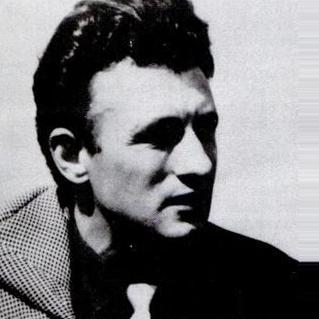
Age: 39